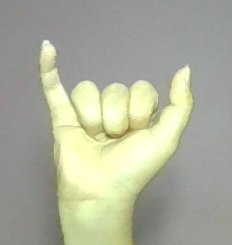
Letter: ya